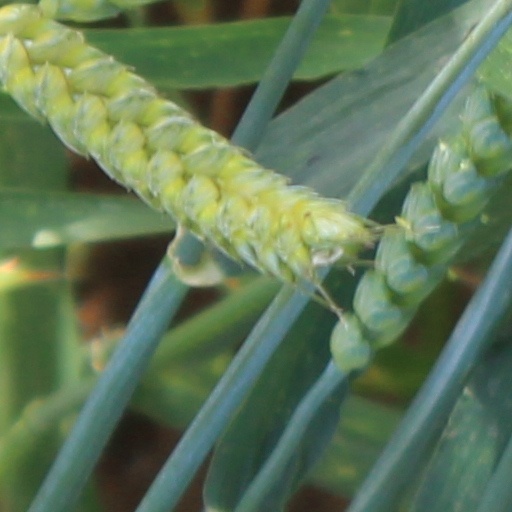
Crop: wheat